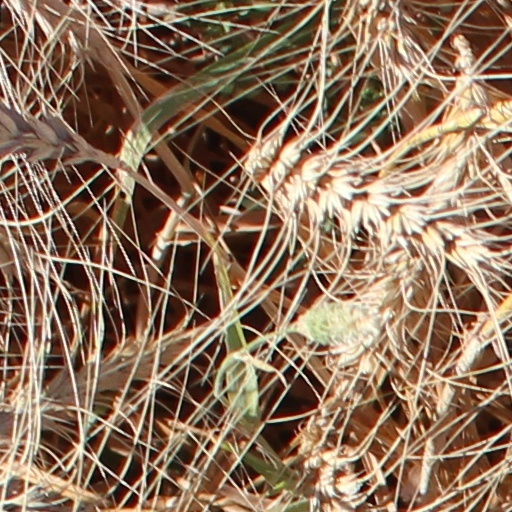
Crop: wheat